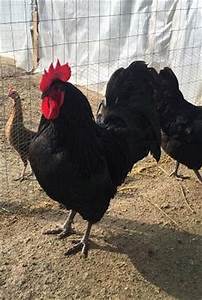
Label: chicken